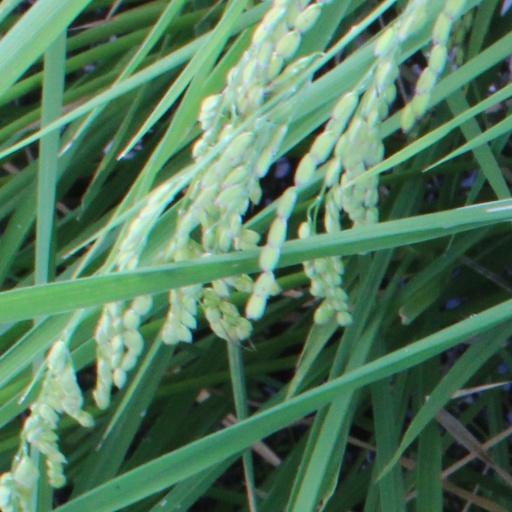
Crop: rice